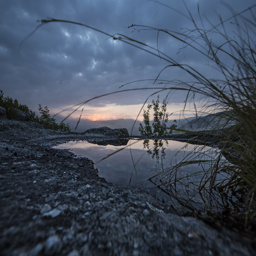
the crater , where we sat for dinner a few nights ago , filled with rain water .